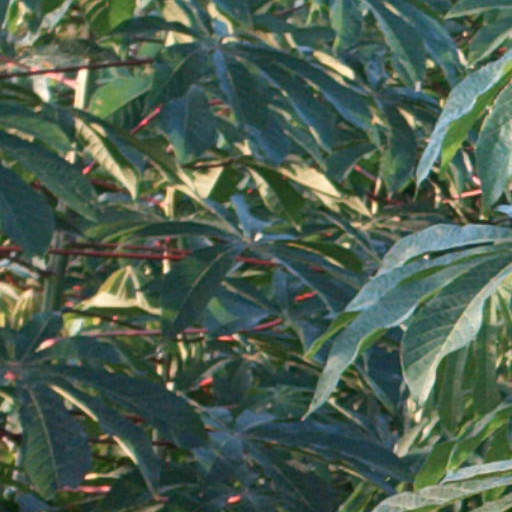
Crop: cassava